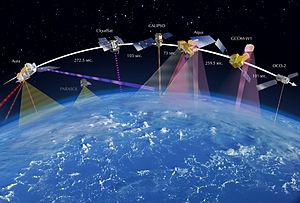
L'Orbiting Carbon Observatory est un satellite de télédétection de la NASA qui mesure la quantité de dioxyde de carbone présent dans l'atmosphère terrestre. Cette mission spatiale fait partie du programme Earth Observing System qui regroupe un ensemble de satellites de la NASA chargés de collecter, sur de longues périodes, des données sur la surface de la Terre, la biosphère, l'atmosphère terrestre et les océans de la Terre. Le premier exemplaire du satellite est perdu au cours de son lancement le 24 février 2009. Le 2 juillet 2014, un second exemplaire du satellite, baptisé OCO-2, est placé en orbite avec succès.